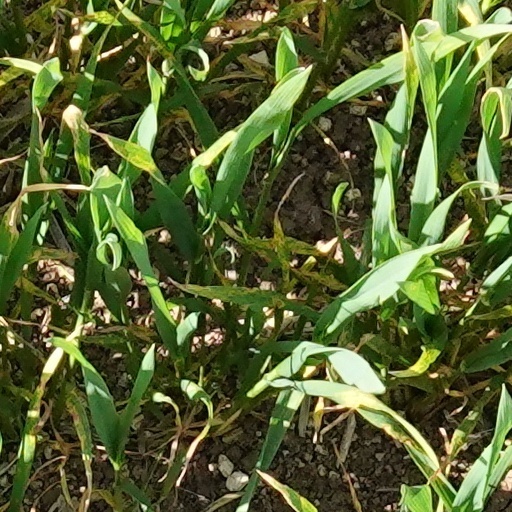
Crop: wheat